ISO 3166-2:AS

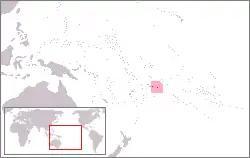

ISO 3166-2:AS is the entry for American Samoa in ISO 3166-2, part of the ISO 3166 standard published by the International Organization for Standardization (ISO), which defines codes for the names of the principal subdivisions (e.g., provinces or states) of all countries coded in ISO 3166-1.